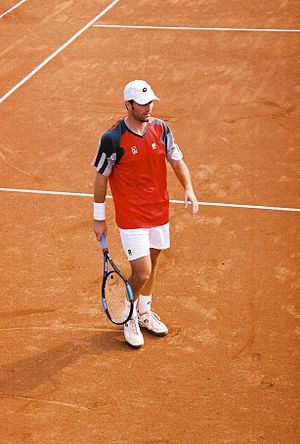
Félix Mantilla
Félix Mantilla Botella er en pensioneret spansk tennisspiller, der blev professionel i 1993 og stoppede karrieren i 2008. Han vandt igennem sin karriere 10 singletitler, og hans højeste placering på ATP's verdensrangliste er en 10. plads, som han opnåede i juni 1998.